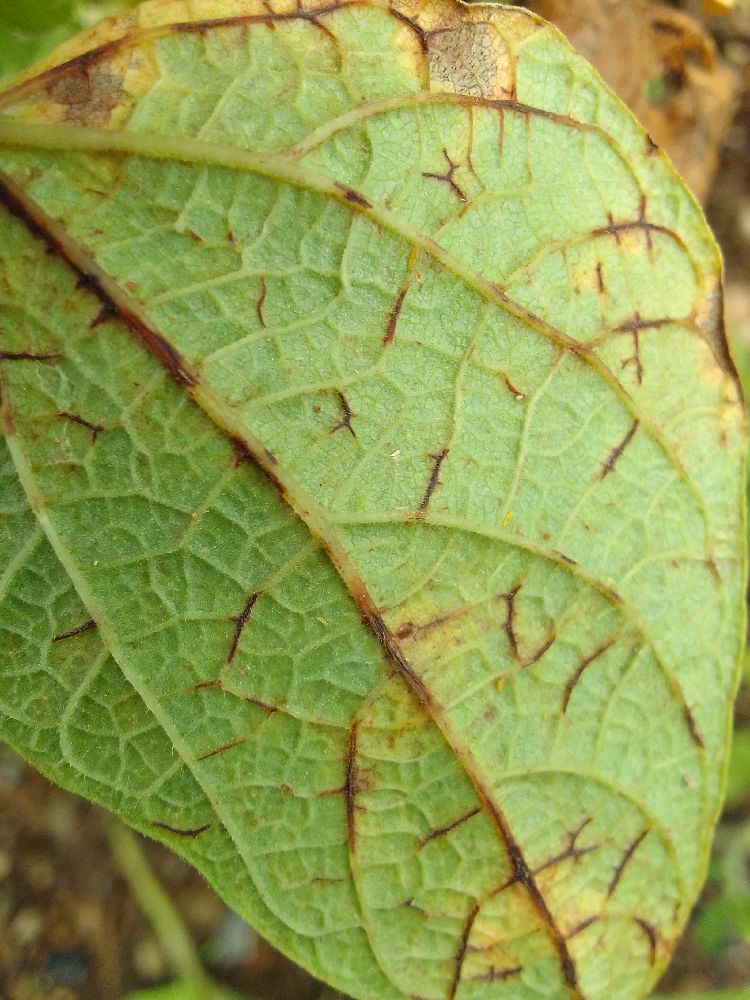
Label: anthracnose